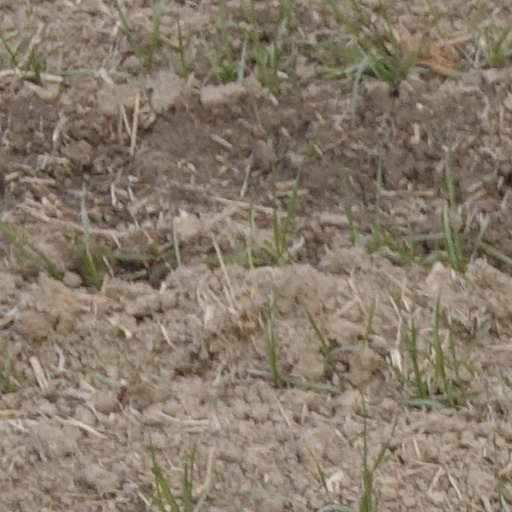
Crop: wheat